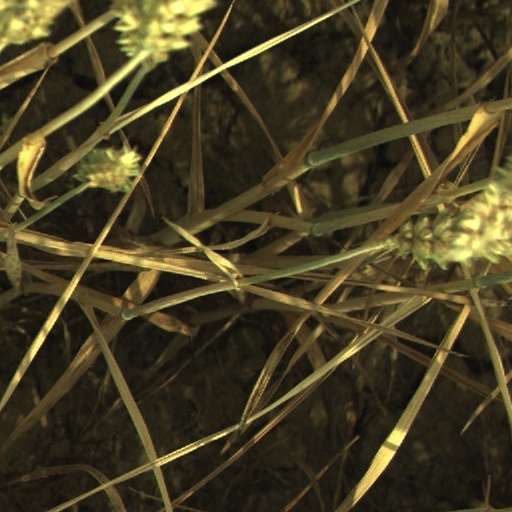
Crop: wheat